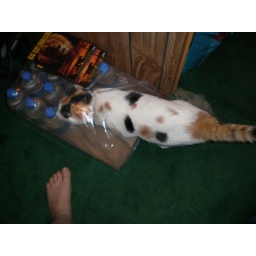
Lexi in water box August 10 2007